Katsuro Onoue

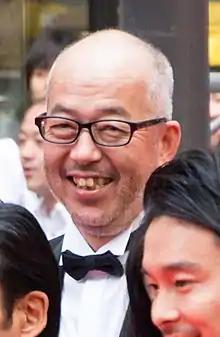
Onoue at the premiere of "Shin Godzilla" in 2016

is a Japanese special effects director and visual effects supervisor.